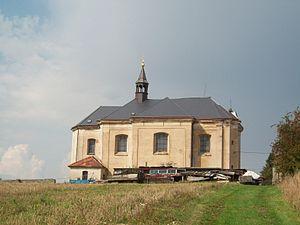
Hlohovice est une commune du district de Plzeň-Sud, dans la région de Plzeň, en République tchèque. Sa population s'élevait à 320 habitants en 2018.